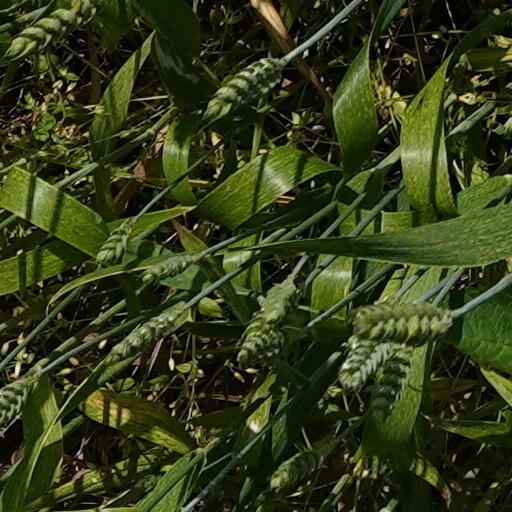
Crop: wheat